Cassava cake

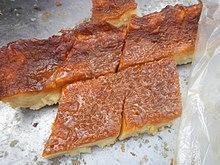
Diagonally-sliced cassava cake

Cassava cake can be modified to add additional ingredients. The most common variants are "cassava "buko bibingka"" which adds young coconut ("buko"), and "pineapple cassava "bibingka"" which adds crushed pineapple chunks.